Biker Boyz

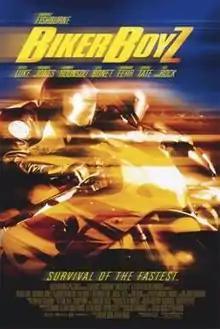
Theatrical release poster

Biker Boyz is a 2003 American sports action drama film, directed by Reggie Rock Bythewood and written by Bythewood and Craig Fernandez, based on the 2000 "New Times LA" article of the same name by Michael Gougis. The film is about a group of underground motorcycle drag racers, and the intense rivalry between a legendary motorcyclist and a young racing prodigy who has formed his own biker club.